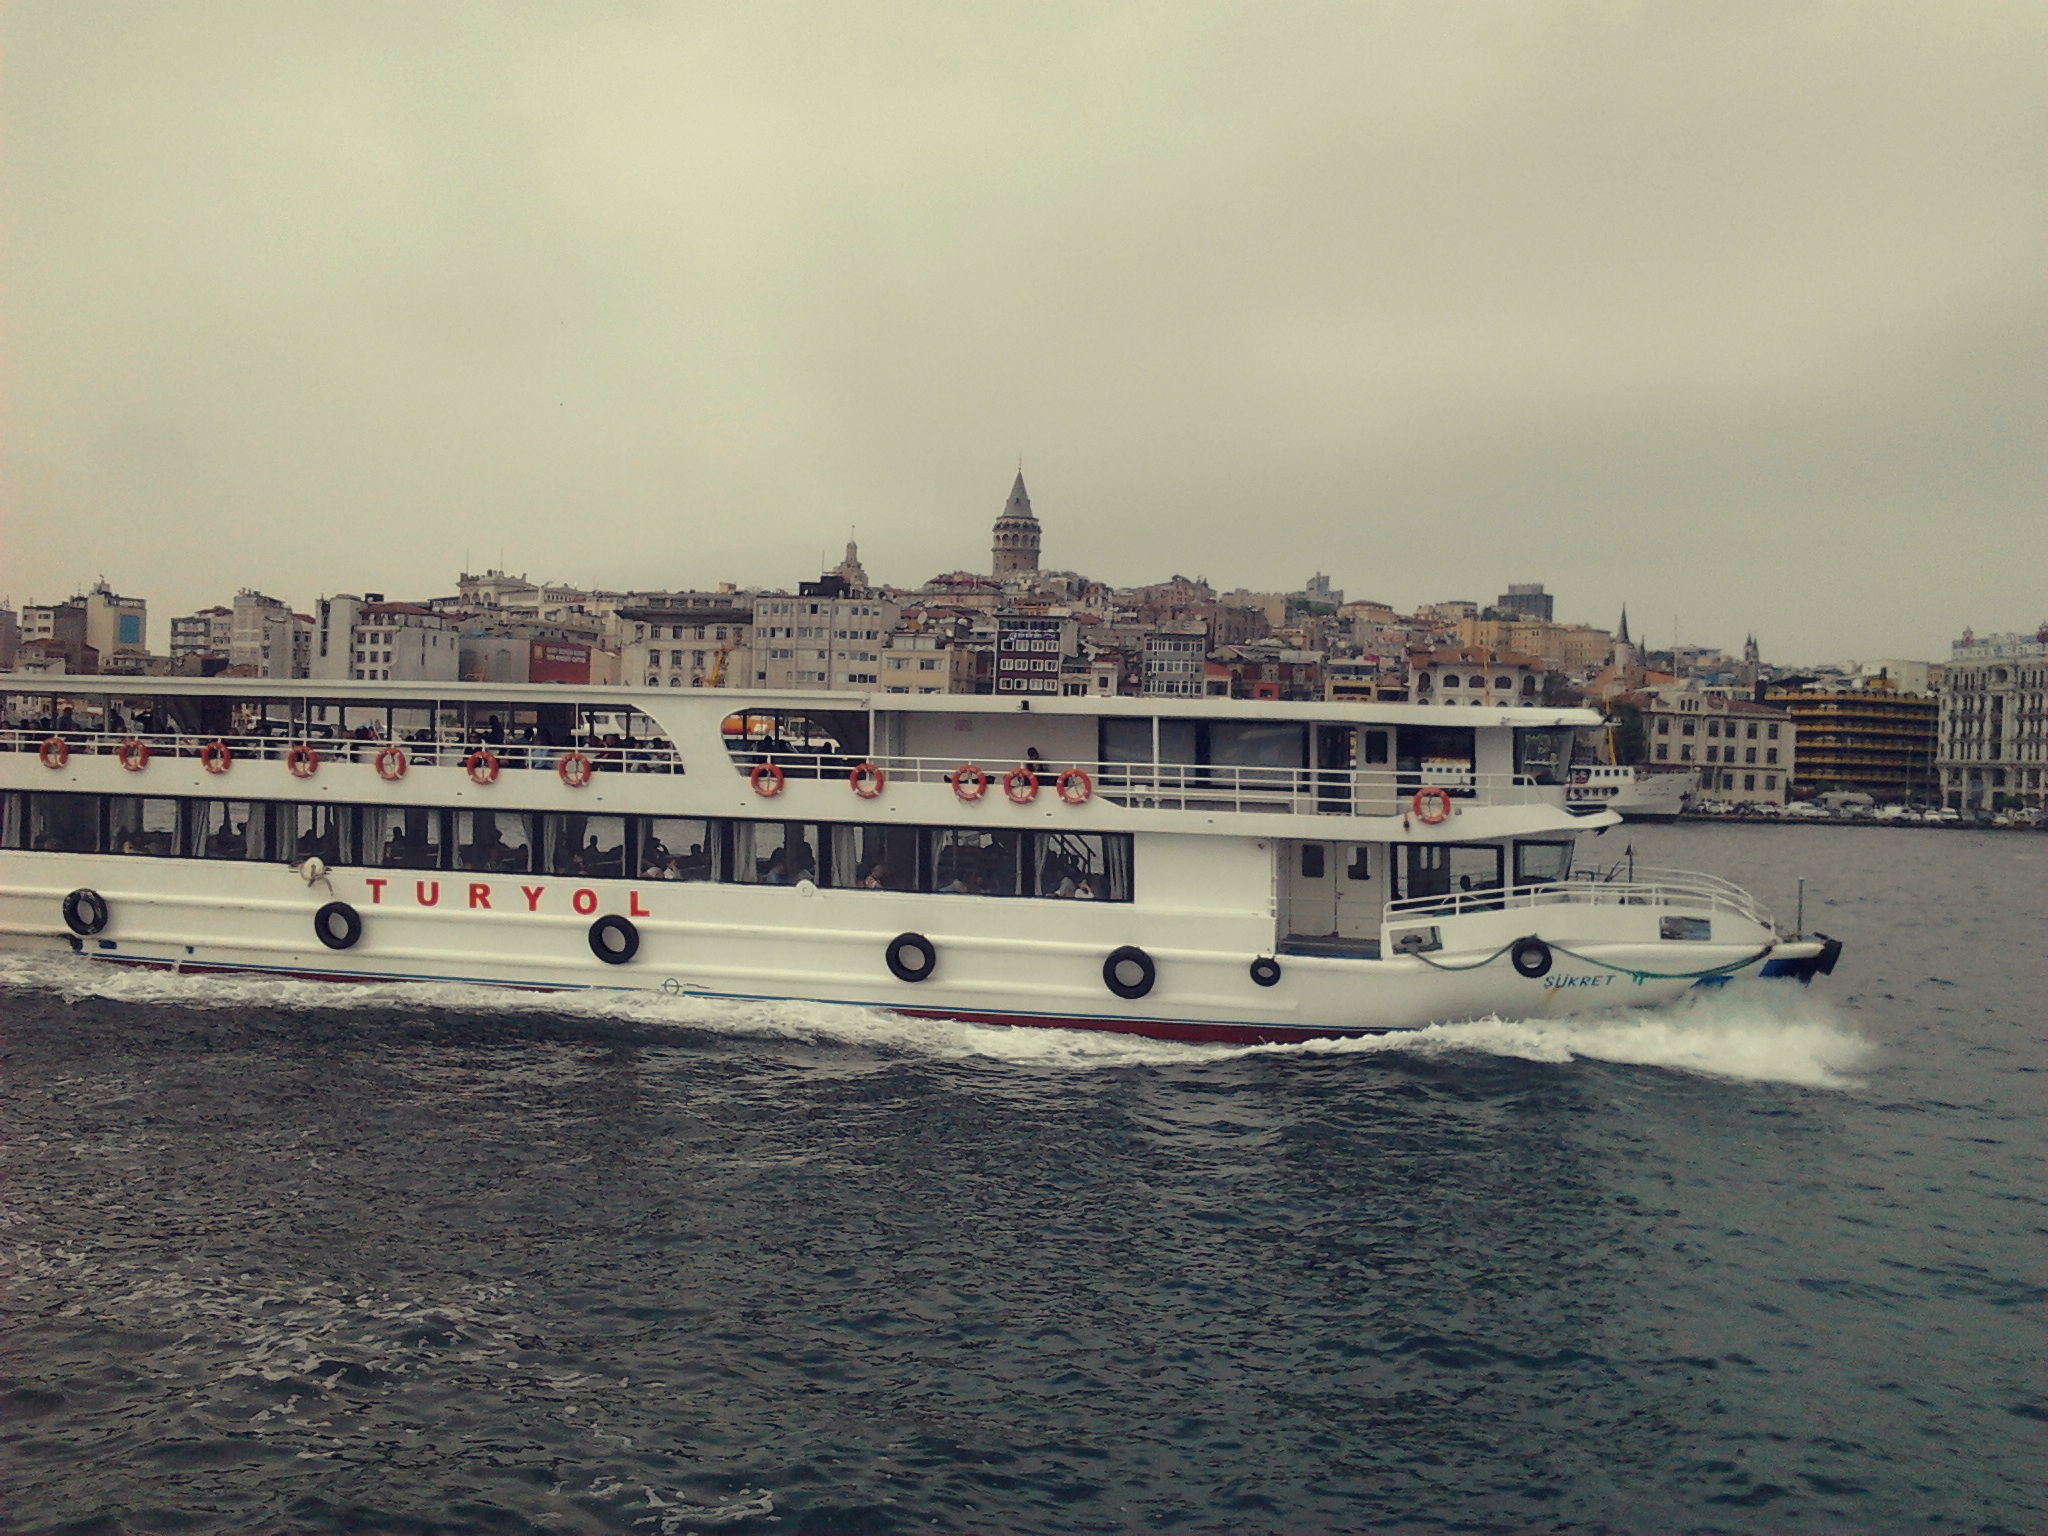
sea, coast, boat, ship, vehicle, yacht, harbor, ferry, channel, watercraft, cruise ship, motor ship, passenger ship, freight transport, ocean liner